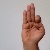
The image shows a hand gesture representing the letter 'F' in Indian Sign Language.